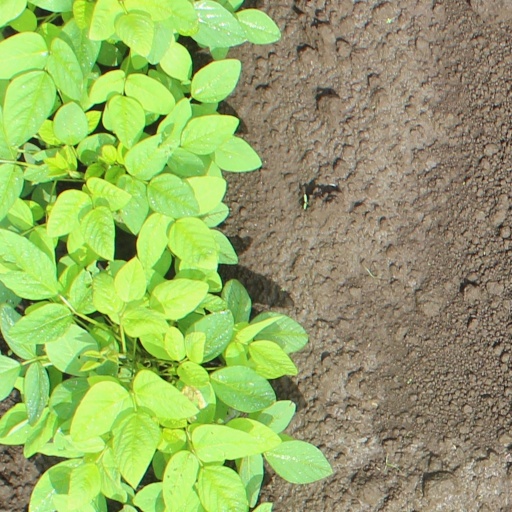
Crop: soybean